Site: brandenburg
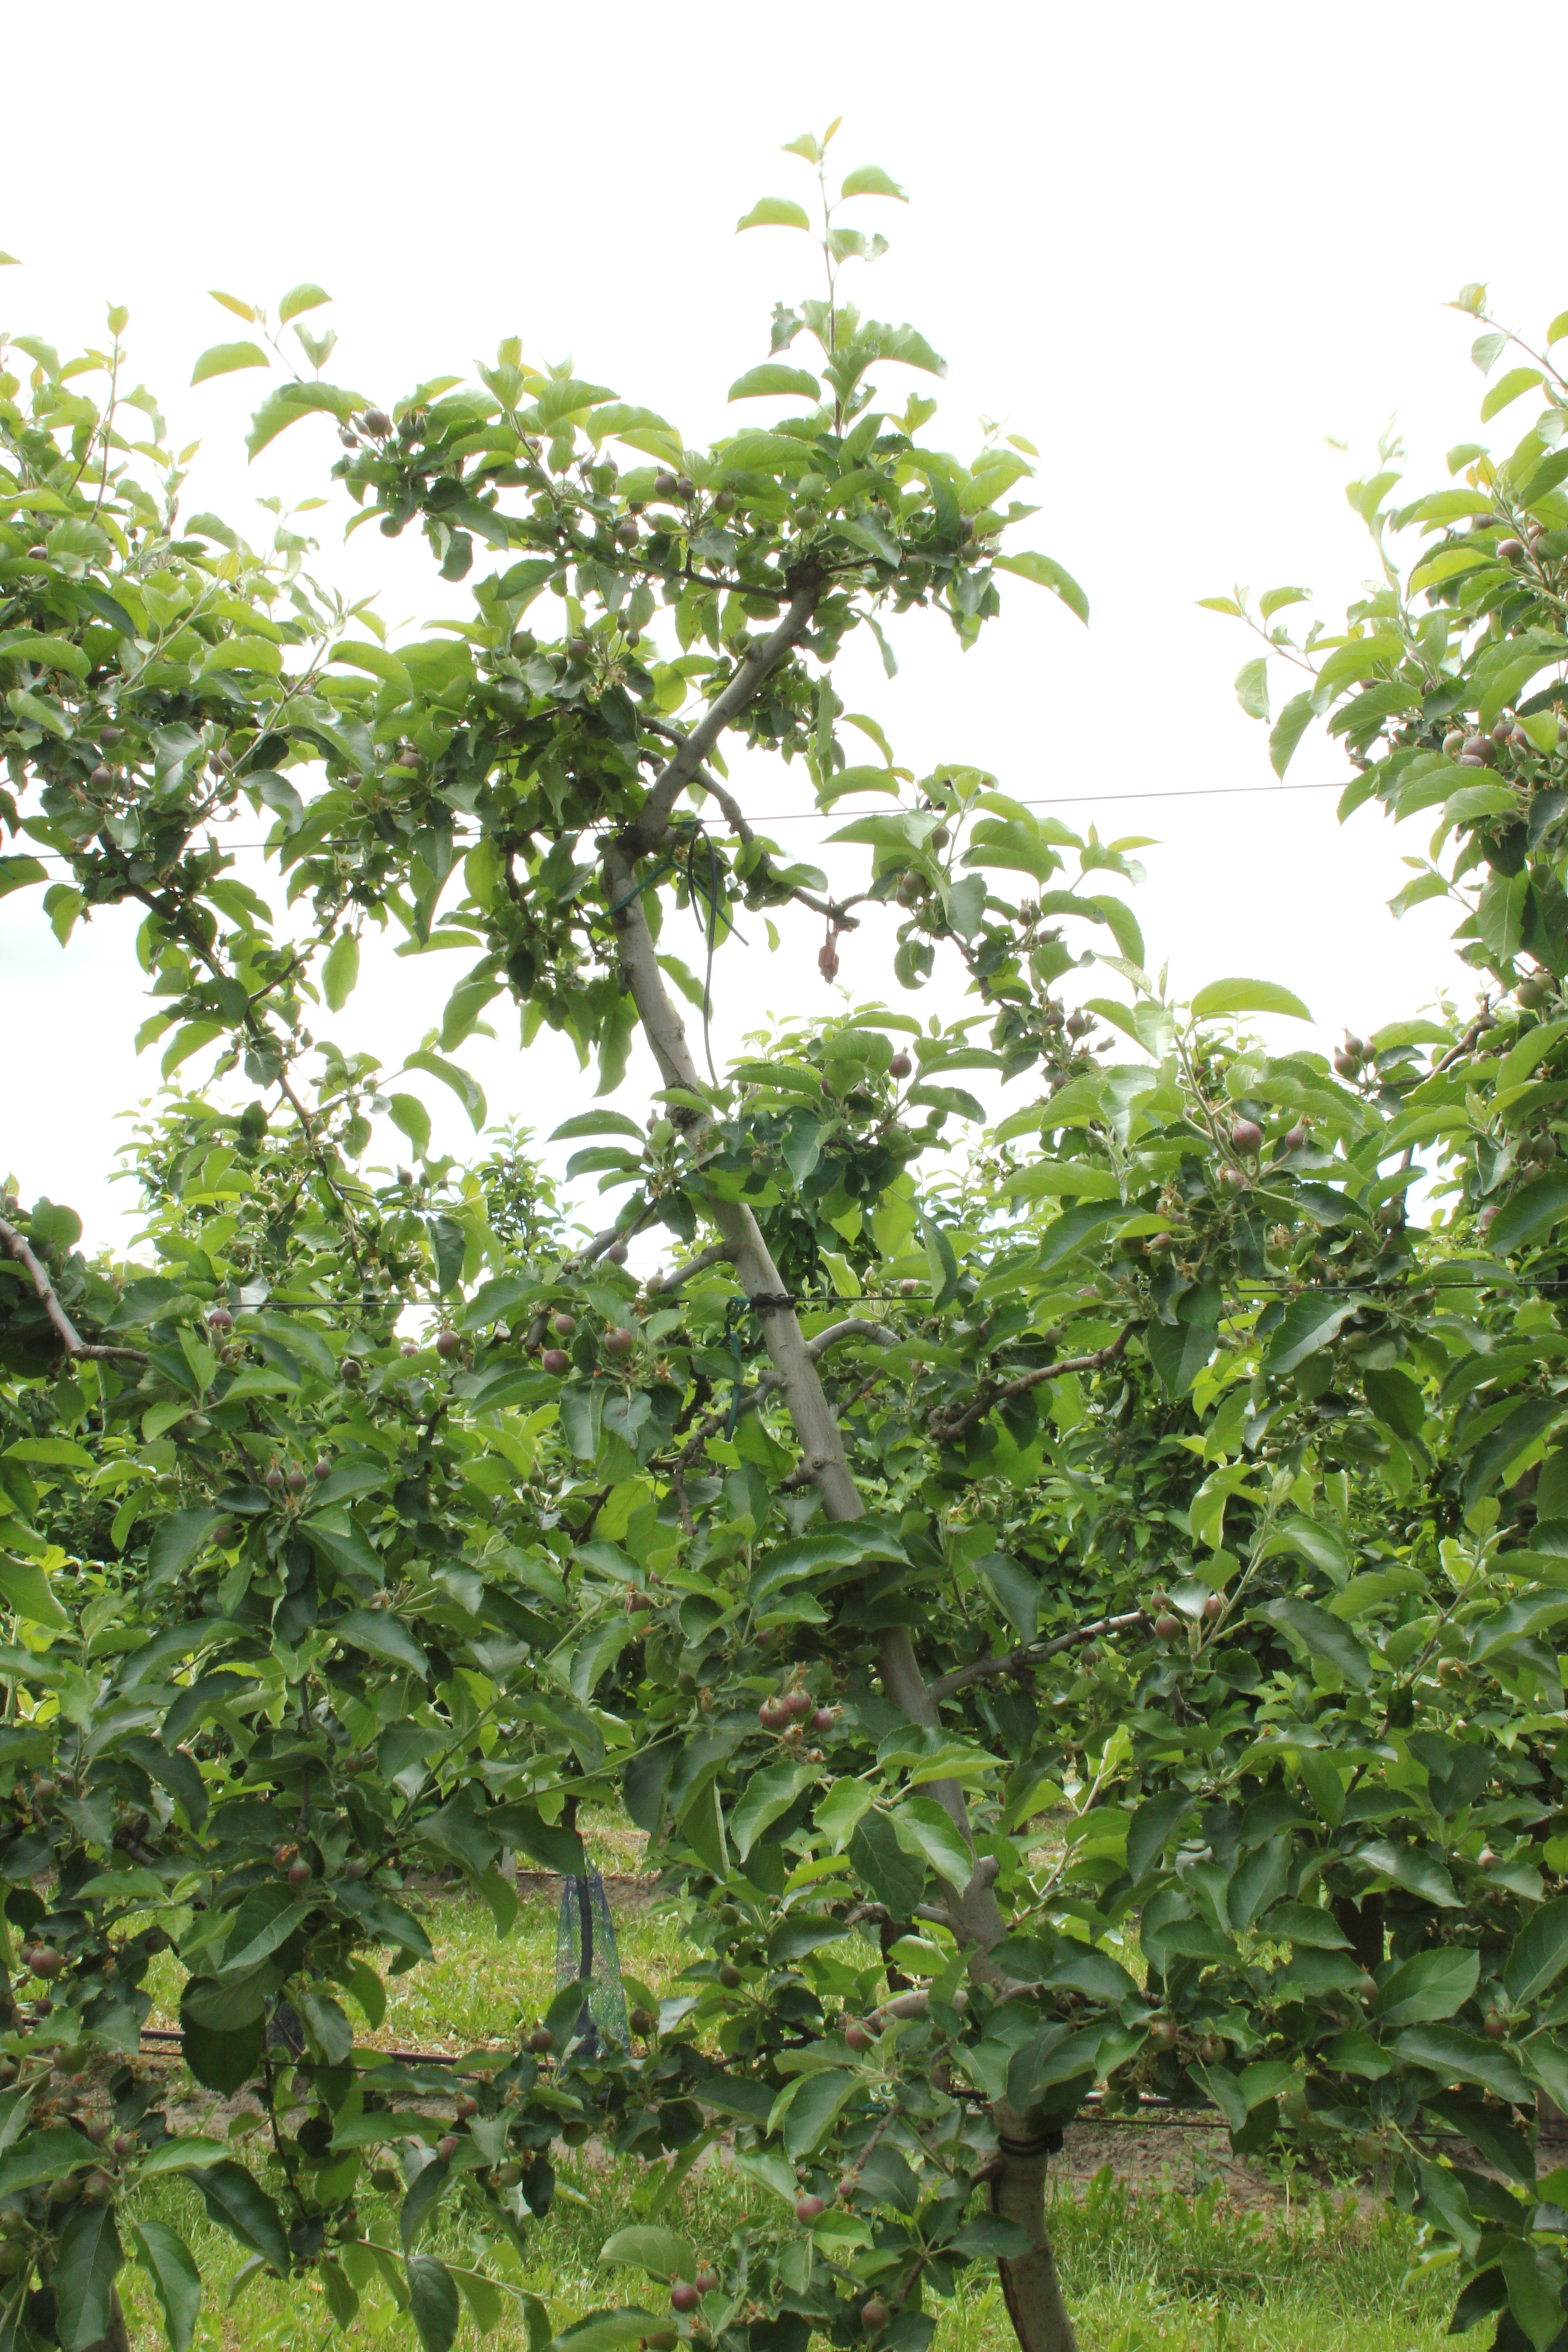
Growth stage (BBCH 72): Development of fruit